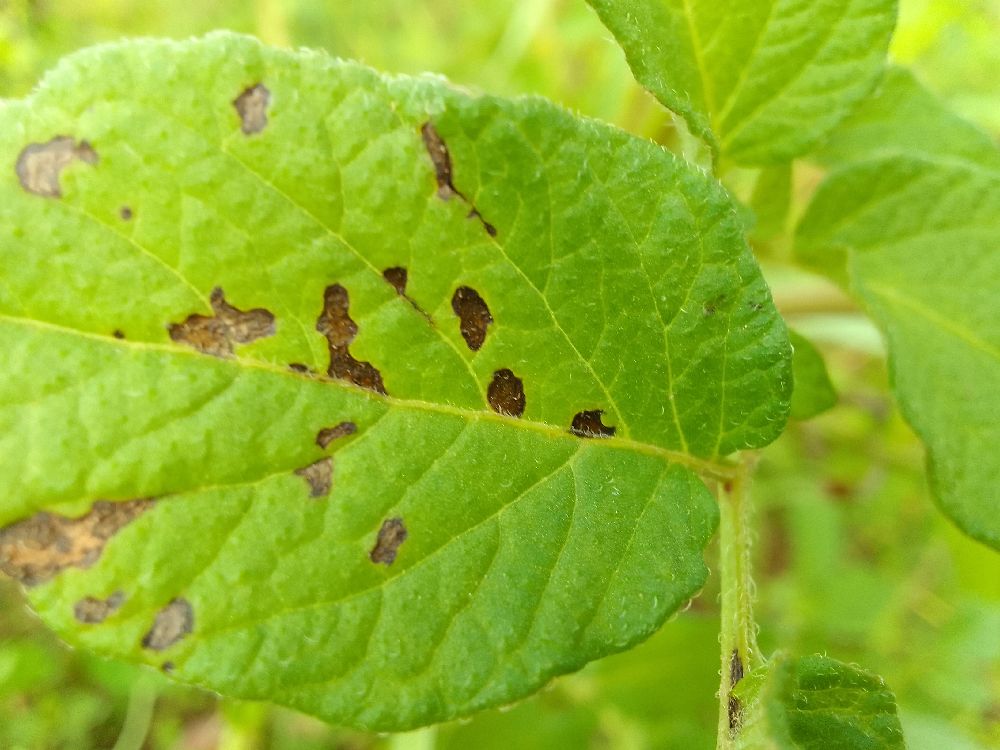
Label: Early blight